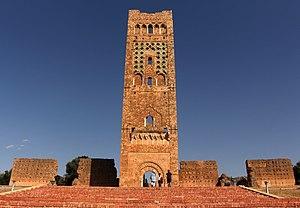
La première fois que nous nous fassions face, un minaret d’où on fait l'appel à la prière mais aussi un emblème de cette magnifique ville de Tlemcen, un témoignage de la civilisation islamique ancestrale, une prouesse de la technique de construction, et l'art de l'harmonie esthétique, sa monumentalité est encore plus valorisé avec la construction des escaliers, présenté comme il se doit. This is a photo of a monument in Algeria identified by the ID 13-032